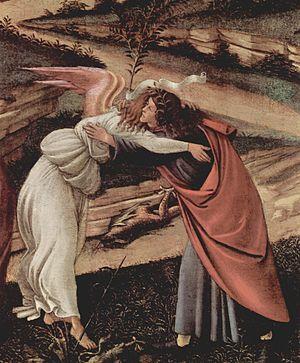
La Nativité mystique est une peinture à huile sur toile exécutée, autour de 1500-1501, par Sandro Botticelli, et conservée à la National Gallery de Londres.